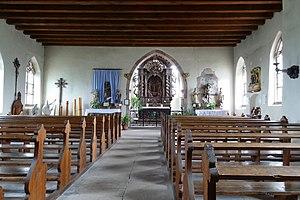
Alsace, Bas-Rhin, Chapelle Saint-Sébastien de Dambach-la-Ville (PA00084677, IA00115228). Vue intérieure.
Dambach-la-Ville est une commune française située dans le département du Bas-Rhin, en région Grand Est.